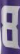
Number: 8